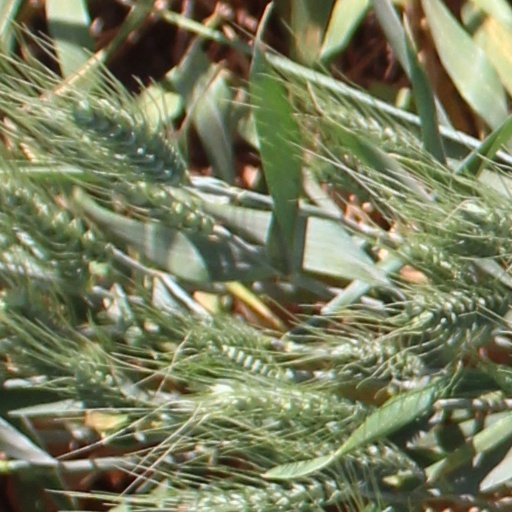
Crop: wheat